National Dance Day

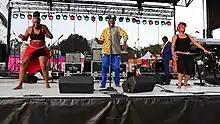
Dancers participate in a National Dance Day event at the John F. Kennedy Center for the Performing Arts, 2018

National Dance Day was launched in 2010 by Nigel Lythgoe, the co-creator of "So You Think You Can Dance" and co-founder of American Dance Movement (formerly the Dizzy Feet Foundation) in partnership with American congresswoman Eleanor Holmes Norton who introduced a National Dance Day resolution to express support for dance as a form of valuable exercise and of artistic expression. As of 2019, National Dance Day is celebrated in the United States annually on the third Saturday in September; the next celebration is September 21, 2024. Prior to 2019 celebrations were held on the last Saturday in July.